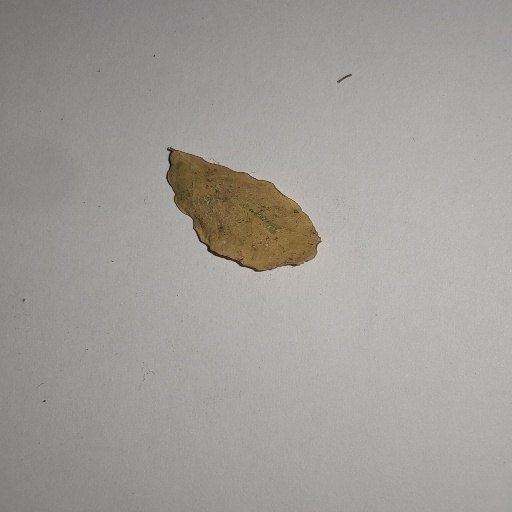
Species: Sojina
Leaf condition: Yellow Leaf